Timeline of the 2019–2020 Hong Kong protests (September 2019)

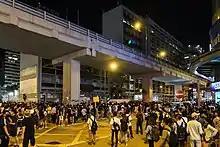
Protesters besieged the Mong Kok police station for a week, following the police's storming of Prince Edward station on 31 August.

Some protesters gathered around police stations on a daily basis in September. The police had arrested at least 2 people in Mong Kok on 2 September and several more the following morning. A protester was injured and arrested by the police after asking the police "where is your conscience?" He was arrested for "disorder in public places". The President of the Student Union of the Hong Kong Baptist University, who was previously arrested for possessing laser pointers, was arrested by the police for theft. He was freed unconditionally on the following day.